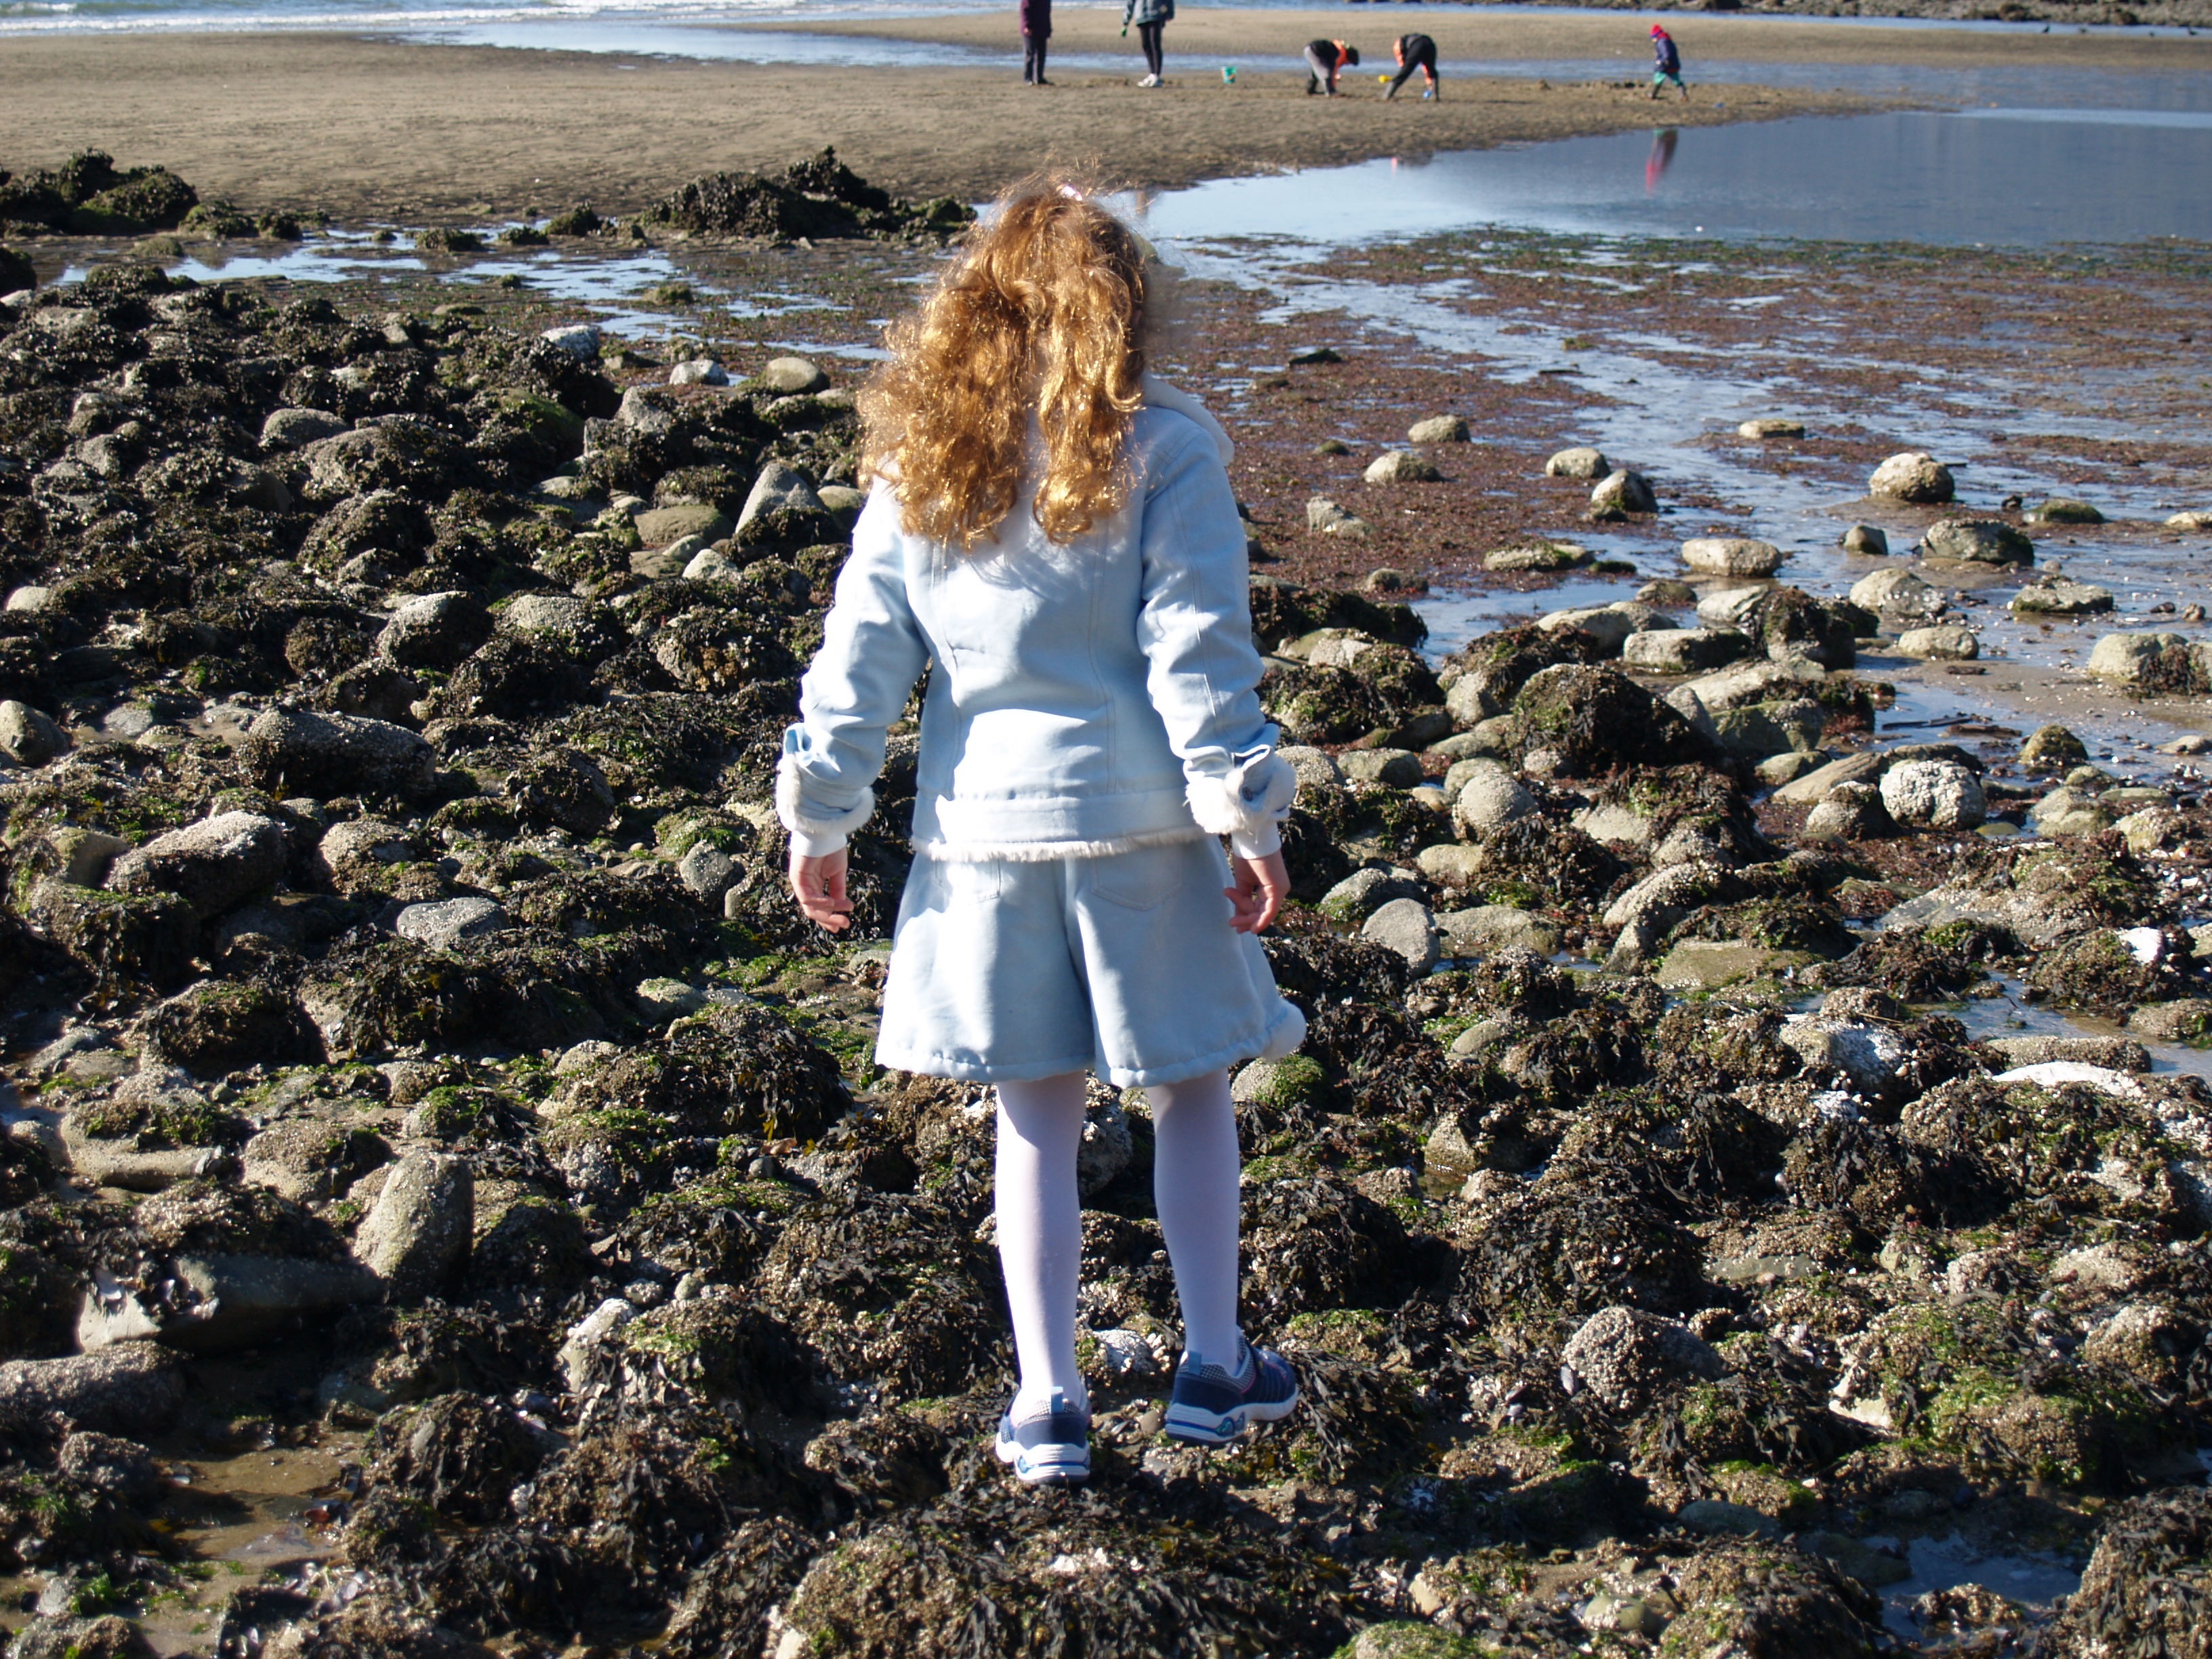
beach, sea, coast, water, nature, sand, rock, ocean, girl, stone, spring, blue, season